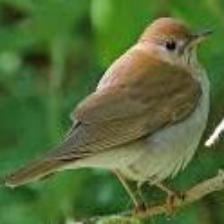
Species: VEERY
Scientific name: CATHARUS FUSCESCENS